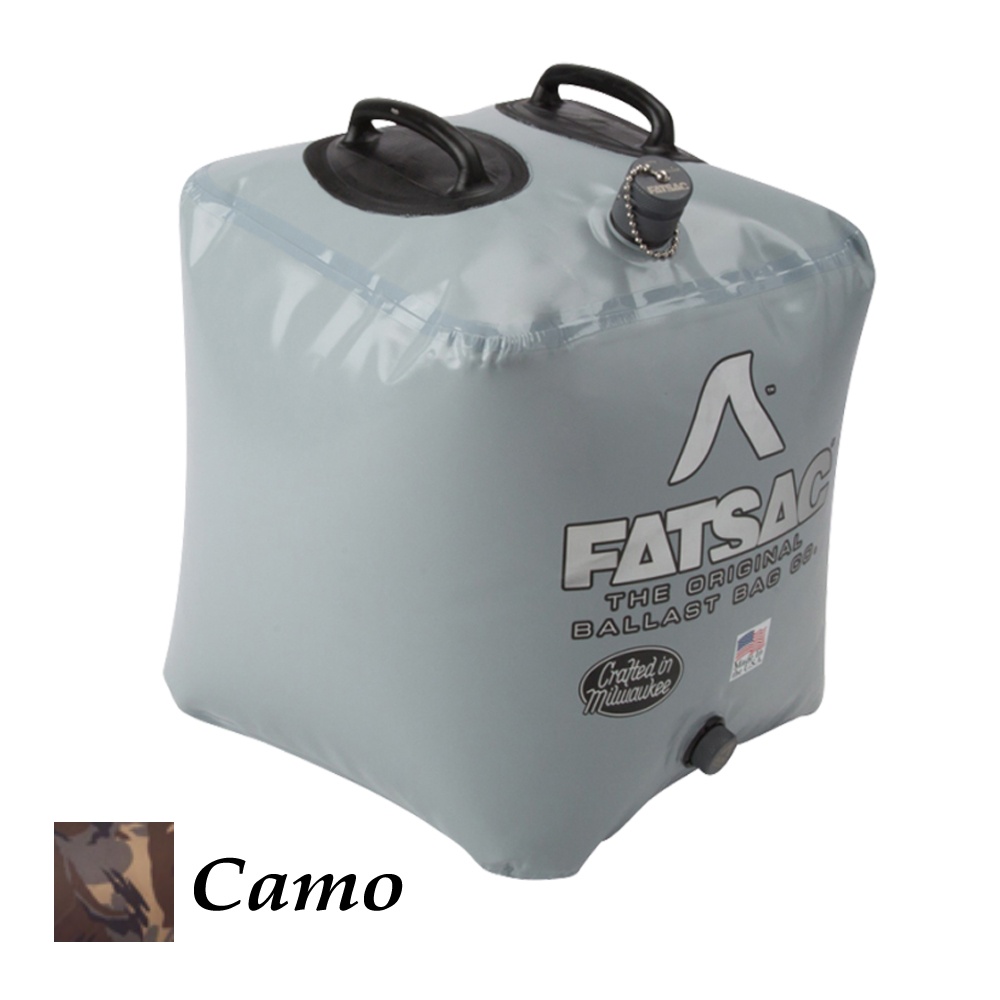
FATSAC Brick Fat Sac Ballast Bag - 155lbs - Camo [W702-CAMO]
Brick Fat Sac Ballast Bag - 155lbs - Camo The compact size of the FatSac Fat Brick makes it small enough to stash anywhere, but it offers enough capacity to balance the weight distribution within any type of boat. If you constantly struggle to keep the weight in your boat balanced, the FatSac Fat Brick is for you. Have a lot of batteries or a big stereo that makes the boat always lean to one side? This 155lb. ballast bag is compact and makes it easy to adjust the weight in the boat from side to side so that you always have a clean wake with no wash. Offset the driver's weight when Slalom Skiing with this 155 lbs. square ballast bag. Features: Fat Brick 155lbs 16 x 16 x 16 inches In the Box: Ballast Bag Two Valves/Caps (W749 x 1 and W730 x 1) *Sold as an Individual WARNING: This product can expose you to chemicals including Diisononyl Phthalate (DINP) which is known to the State of California to cause cancer. For more information go to P65Warnings.ca.gov . Specifications: Type: Ballast Bags Box Dimensions: 7"H x 13"W x 18"L WT: 4.2 lbs UPC: 817177020331 Brochure (pdf) .embed-container { position: relative; padding-bottom: 56.25%; height: 0; overflow: hidden; max-width: 100%; } .embed-container iframe, .embed-container object, .embed-container embed { position: absolute; top: 0; left: 0; width: 100%; height: 100%; }
Brand: FATSAC
Category: Sporting Goods > Outdoor Recreation > Boating & Water Sports > Boating & Rafting > Canoe Accessories > Canoe Deck Bags